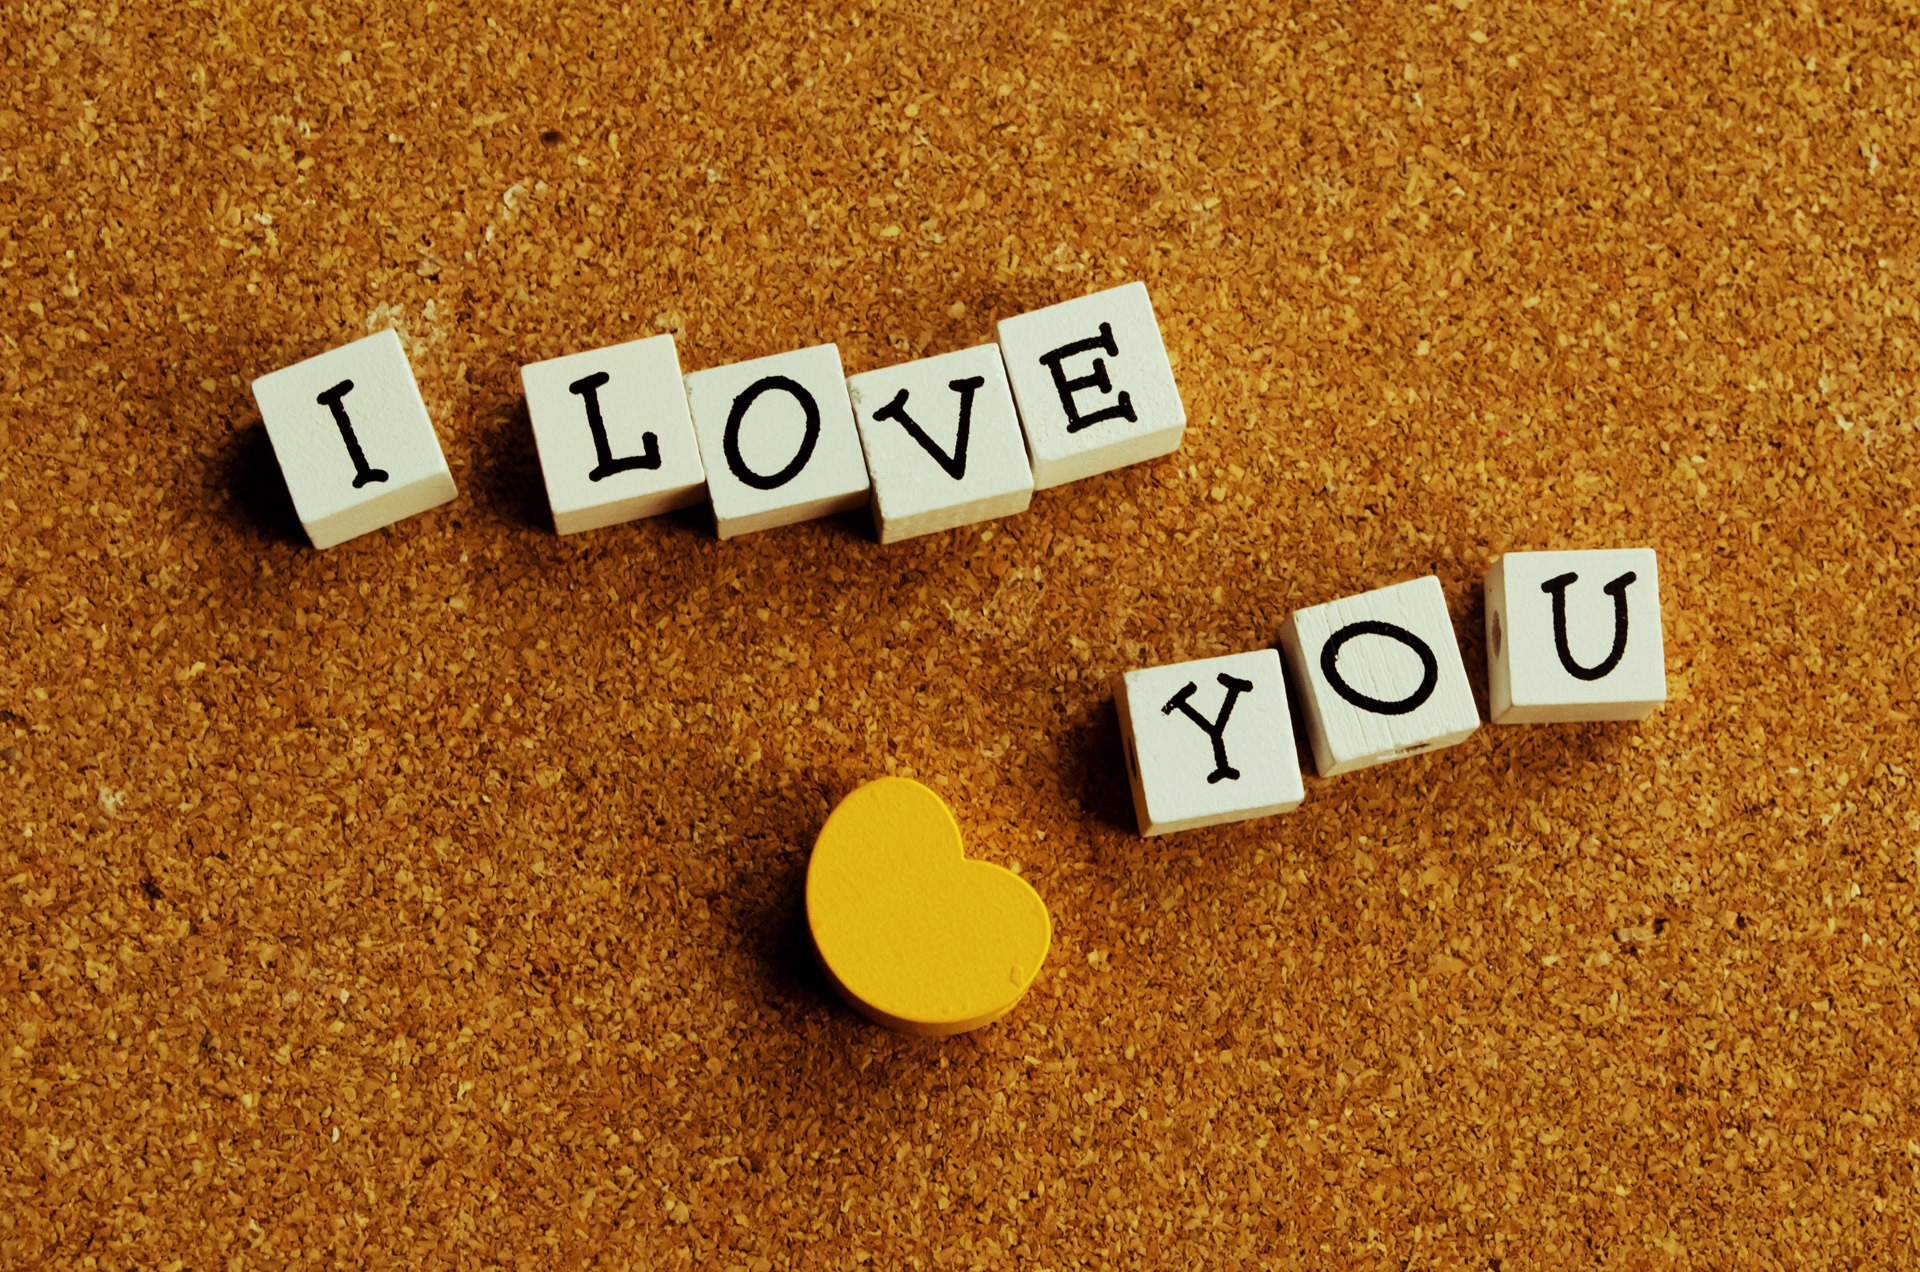
creative, number, isolated, meeting, love, heart, red, symbol, letter, kiss, romance, romantic, marriage, celebrate, boyfriend, girlfriend, brand, font, text, message, original, passion, beautiful, pair, darling, valentine, lover, emotion, dear, amorous